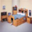
Label: bed